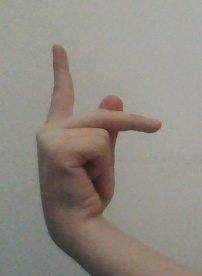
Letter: dha